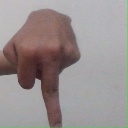
अक्षर: प